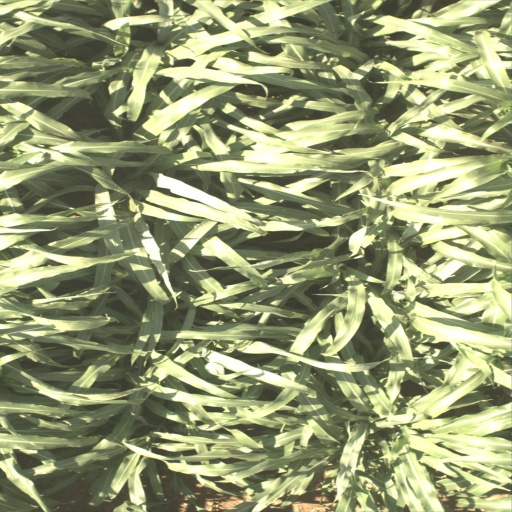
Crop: sorghum